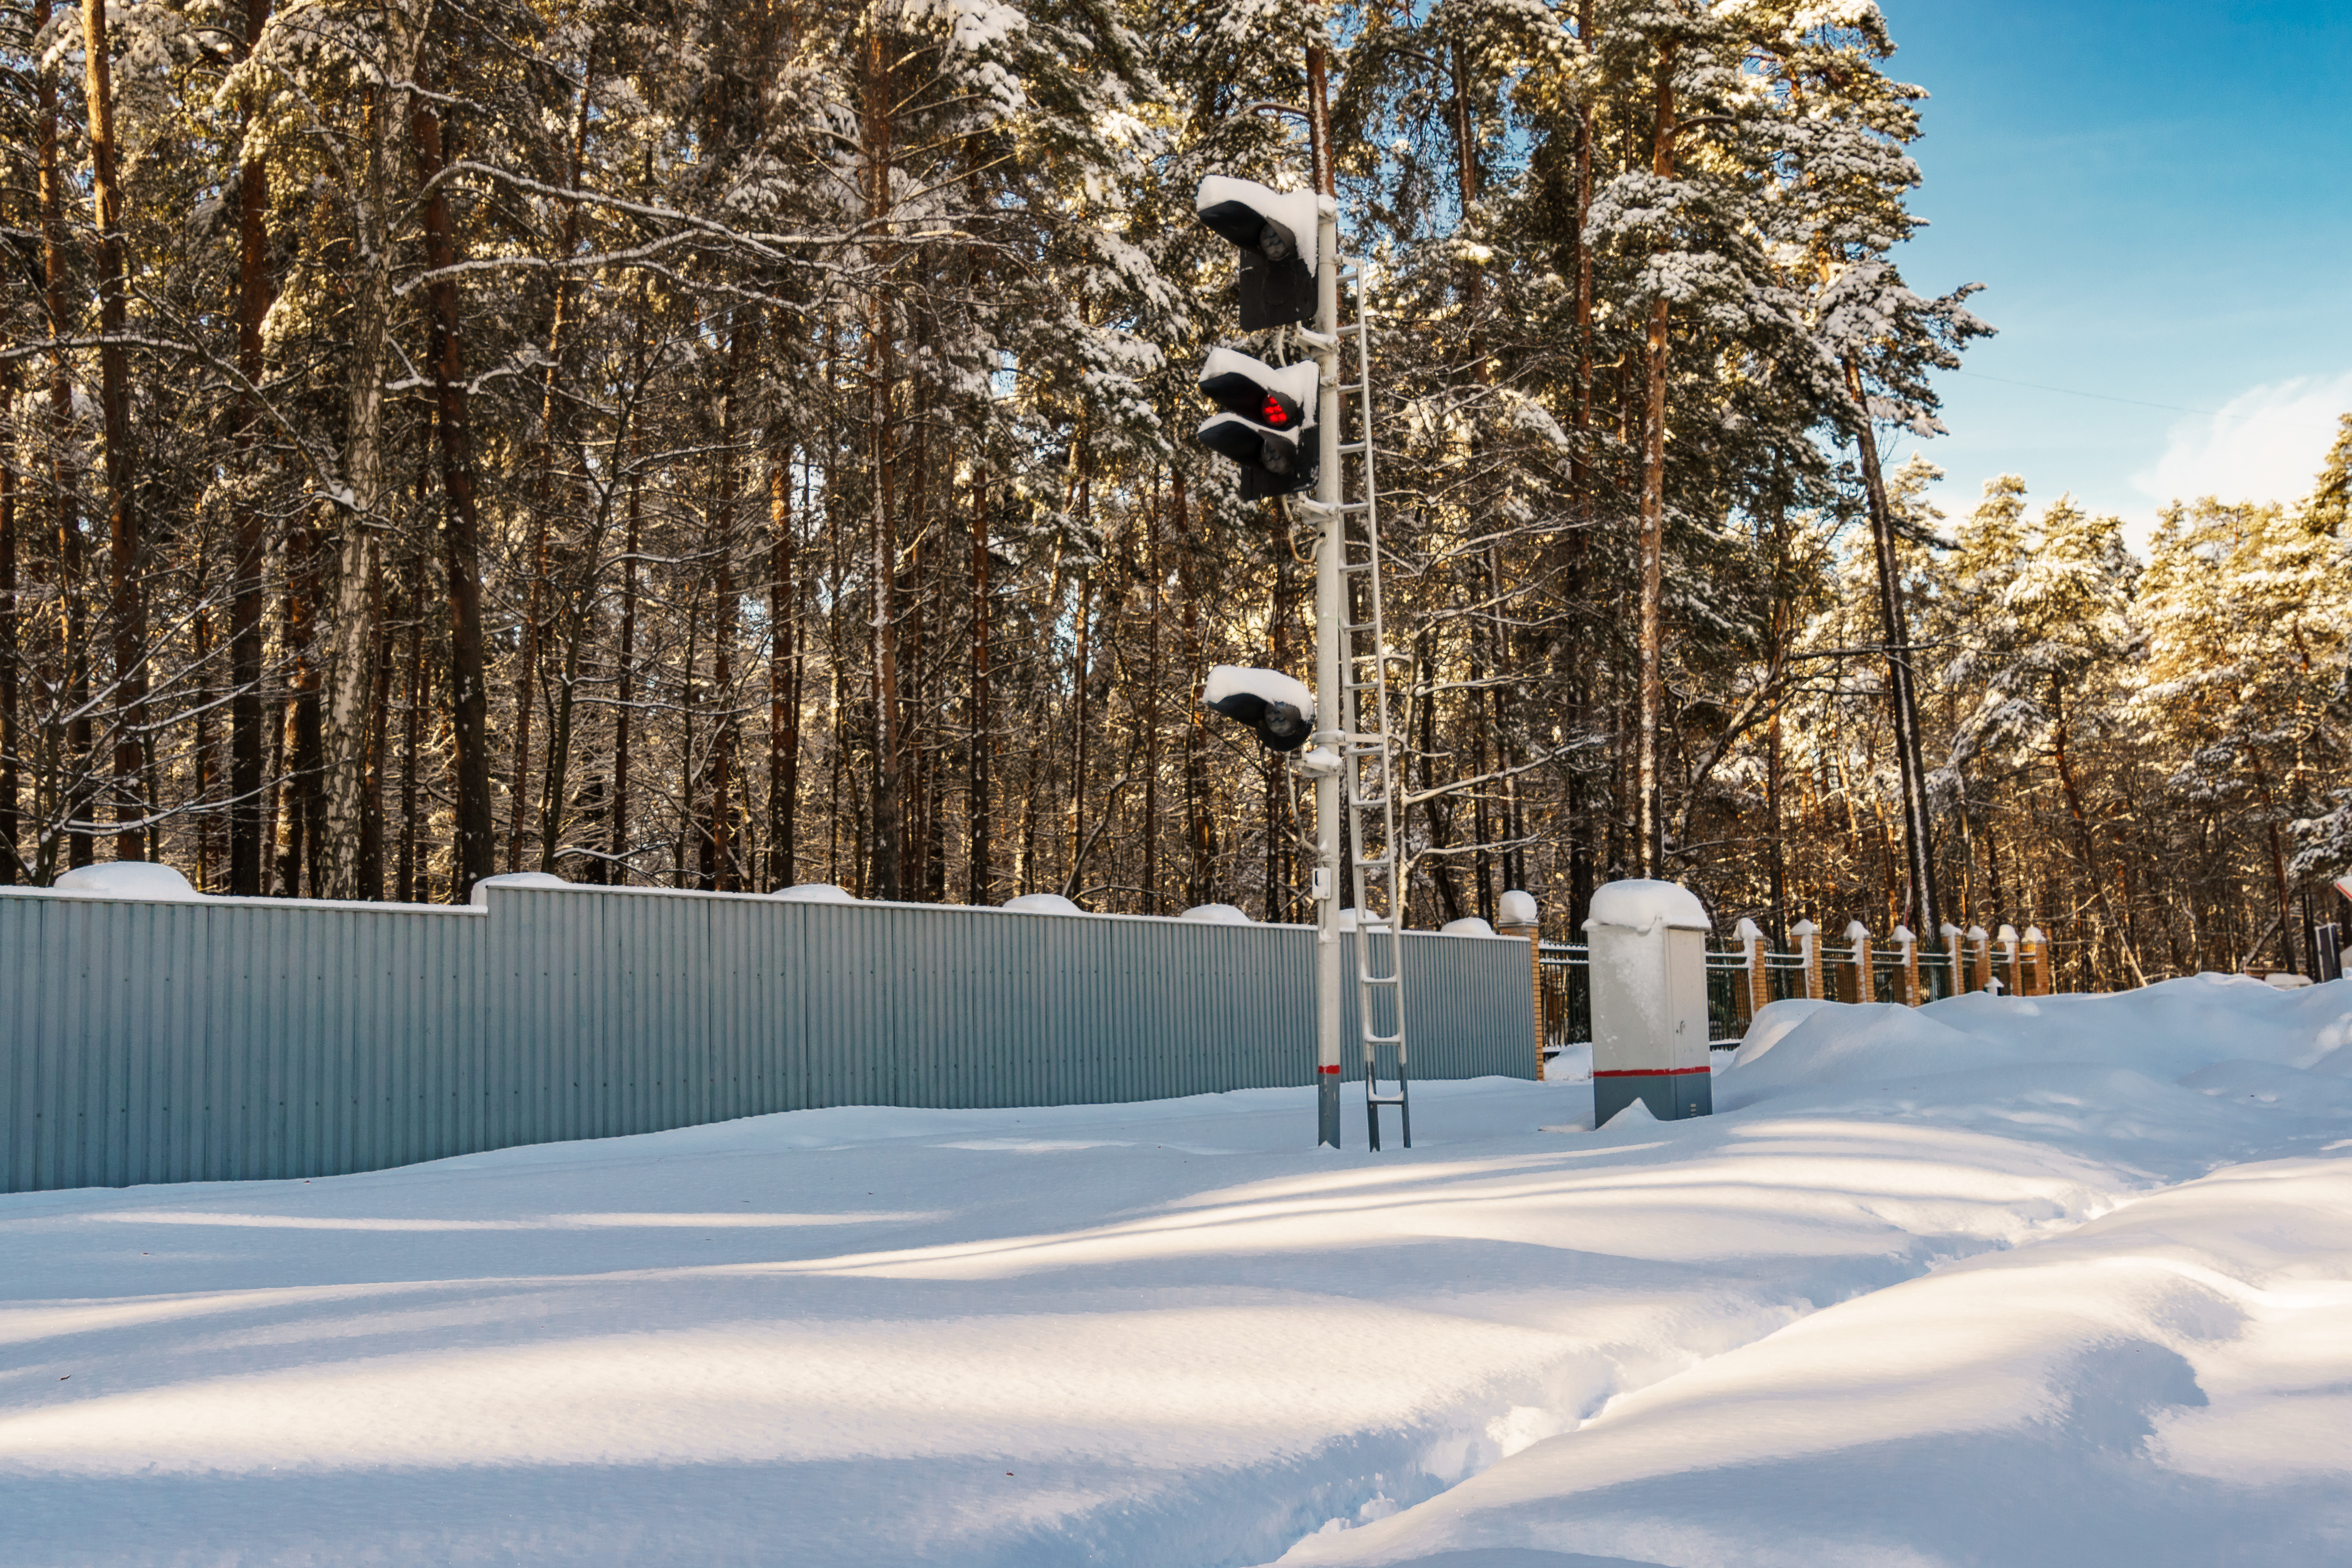
snow, winter, frost, cold, trees, railway, station, branches, white, wintry, snowfall, sky, mysterious, nature, landscape, calm, picturesque, Kratovo Children's Railway, freezing, slope, precipitation, ice, fir, blizzard, piste, ice cap, glacial landform, signaling device